Fish

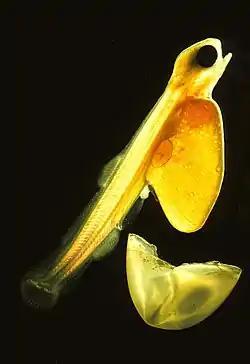
Salmon fry hatching from the egg, keeping its yolk sac

The primary reproductive organs are paired testicles and ovaries. Eggs are released from the ovary to the oviducts. Over 97% of fish, including salmon and goldfish, are oviparous, meaning that the eggs are shed into the water and develop outside the mother's body. The eggs are usually fertilized outside the mother's body, with the male and female fish shedding their gametes into the surrounding water. In a few oviparous fish, such as the skates, fertilization is internal: the male uses an intromittent organ to deliver sperm into the female's genital opening of the female. Marine fish release large numbers of small eggs into the open water column. Newly hatched young of oviparous fish are planktonic larvae. They have a large yolk sac and do not resemble juvenile or adult fish. The larval period in oviparous fish is usually only some weeks, and larvae rapidly grow and change in structure to become juveniles. During this transition, larvae must switch from their yolk sac to feeding on zooplankton prey. Some fish such as surf-perches, splitfins, and lemon sharks are viviparous or live-bearing, meaning that the mother retains the eggs and nourishes the embryos via a structure analogous to the placenta to connect the mother's blood supply with the embryo's.